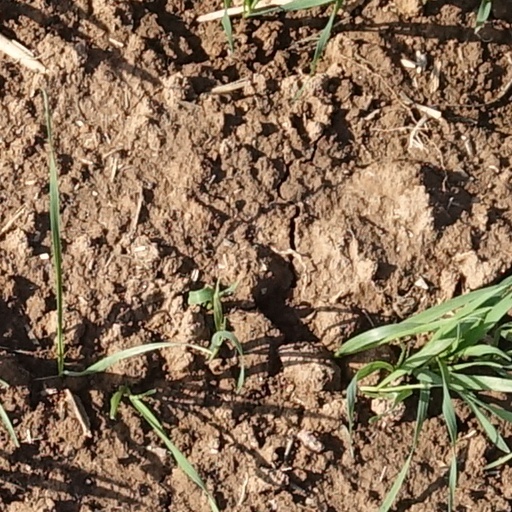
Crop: wheat